Influenza Research Database

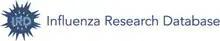
Influenza Research Database

The Influenza Research Database (IRD) is an integrative and comprehensive publicly available database and analysis resource to search, analyze, visualize, save and share data for influenza virus research. IRD is one of the five Bioinformatics Resource Centers (BRC) funded by the National Institute of Allergy and Infectious Diseases (NIAID), a component of the National Institutes of Health (NIH), which is an agency of the United States Department of Health and Human Services.